Jost Henkel

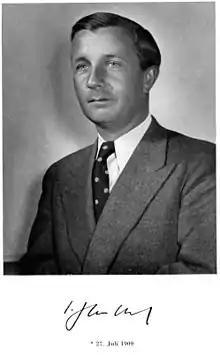
Jost Henkel (1950)

Karl Jost Henkel (1909 - 1961) was a German entrepreneur and grandson of Fritz Henkel. He headed the Henkel Group from 1938 until his death.